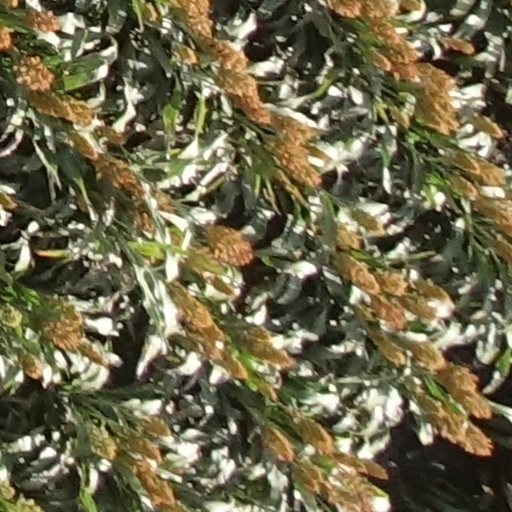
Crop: sorghum